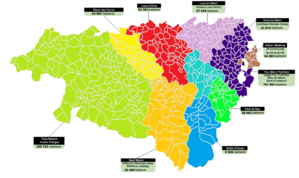
Les différentes Intercommunalités des Pyrénées-Atlantiques en 2018.
Le Pays d'Oloron et du Haut-Béarn est un syndicat mixte situé dans le département des Pyrénées-Atlantiques et la région Nouvelle-Aquitaine. Créé par un arrêté préfectoral du 21 décembre 1999, il était initialement dénommé « syndicat mixte du projet collectif de développement d’Oloron et des vallées ». Il est devenu syndicat mixte du Pays d’Oloron Haut Béarn le 21 février 2005 et un nouvel arrêté du 30 octobre 2007 a institué le syndicat mixte pour une durée illimitée en élargissant les compétences.
Les intercommunalités des Pyrénées-Atlantiques regroupent différents types d'établissements publics de coopération intercommunale tels que des communautés d'agglomération ou de communes et des syndicats à vocation multiple ou à vocation unique. Elles s'expriment également au sein de syndicats mixtes fermés ou ouverts.
La communauté de communes du Béarn des Gaves est une communauté de communes française située dans le département des Pyrénées-Atlantiques dans la région Nouvelle-Aquitaine.
La communauté d'agglomération Pays Basque, abrégé en communauté Pays Basque, est une communauté d'agglomération française située dans le département des Pyrénées-Atlantiques et la région Nouvelle-Aquitaine.
La communauté de communes du Pays de Nay est une communauté de communes française, située dans les départements des Pyrénées-Atlantiques et des Hautes-Pyrénées en régions Nouvelle-Aquitaine et Occitanie.